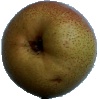
Label: Pear Forelle 1